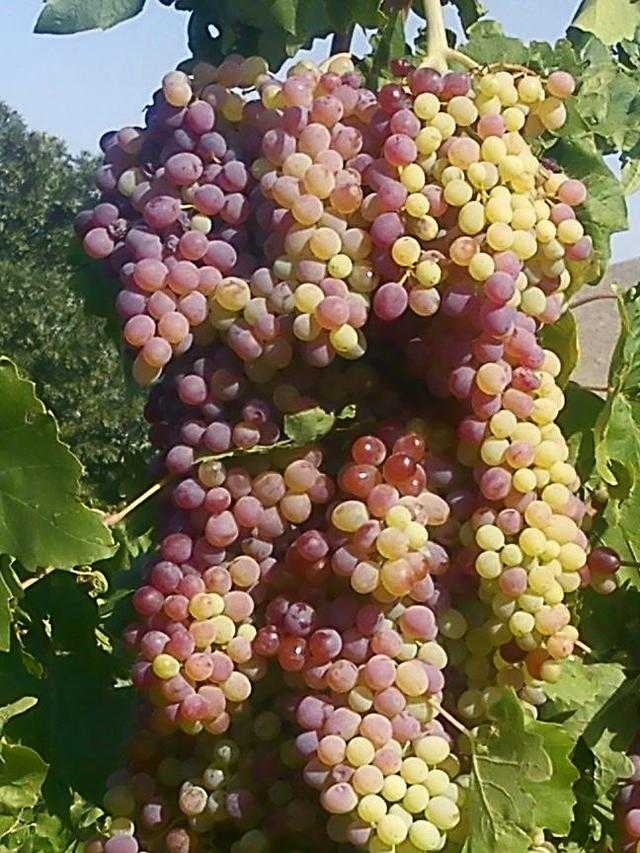
Label: Grapes